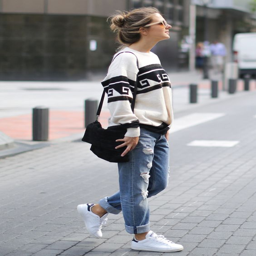
ways to wear a pair of white sneakers - pretty designs